Arbegnoch

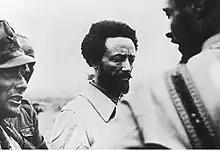
Ras Desta Damtew just before his execution, 24 February 1937

After the death of the Kassa brothers and the capture of Ras Imru, at the end of 1936 only Desta Damtew still remained active after having moved with about 2,000 men to the Sidamo region, in November he had repeatedly attacked the Italian forces of General Carlo Geloso before retreating to the mountainous region of Arbegona. With "Dejazmach" Gabremariam, "Dejazmach" Beyene Merid ("Shum" of modern Bale Province), and a dwindling number of soldiers, for the next few months "Ras" Desta eluded the Italians until they were trapped near Lake Shala in the Battle of Gogetti and annihilated. Wounded, "Ras" Desta managed to escape, only to be captured and hanged by Italian soldiers on 24 February 1937. His body left hanging for days the Italian authorities and the propaganda exalted the victory and the execution which seemed to symbolize the definitive victory of fascist Italy.